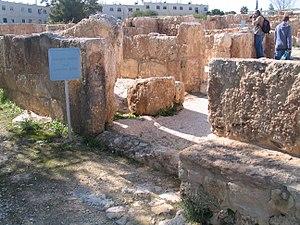
Le monastère de Martyrius ou Martyrios est le monastère chrétien le plus important du désert de Judée à l'époque byzantine. Il est aujourd'hui situé à Ma'aleh Adumim, à l'est de Jérusalem.